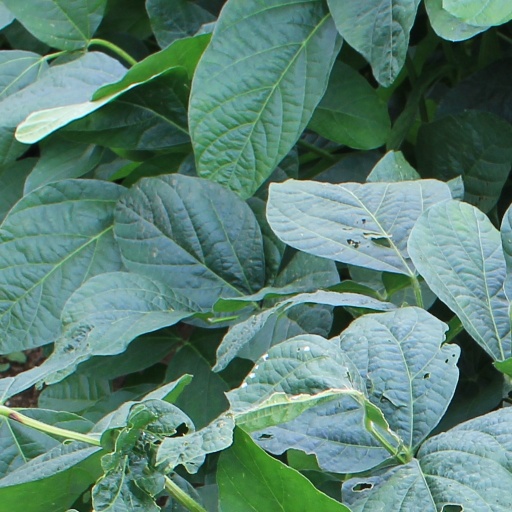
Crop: soybean